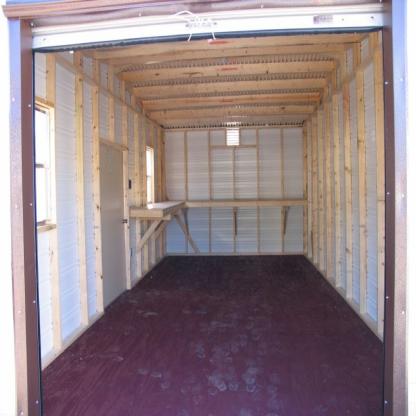
Scene: Indoor